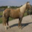
Label: horse